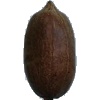
Label: Nut Pecan 1